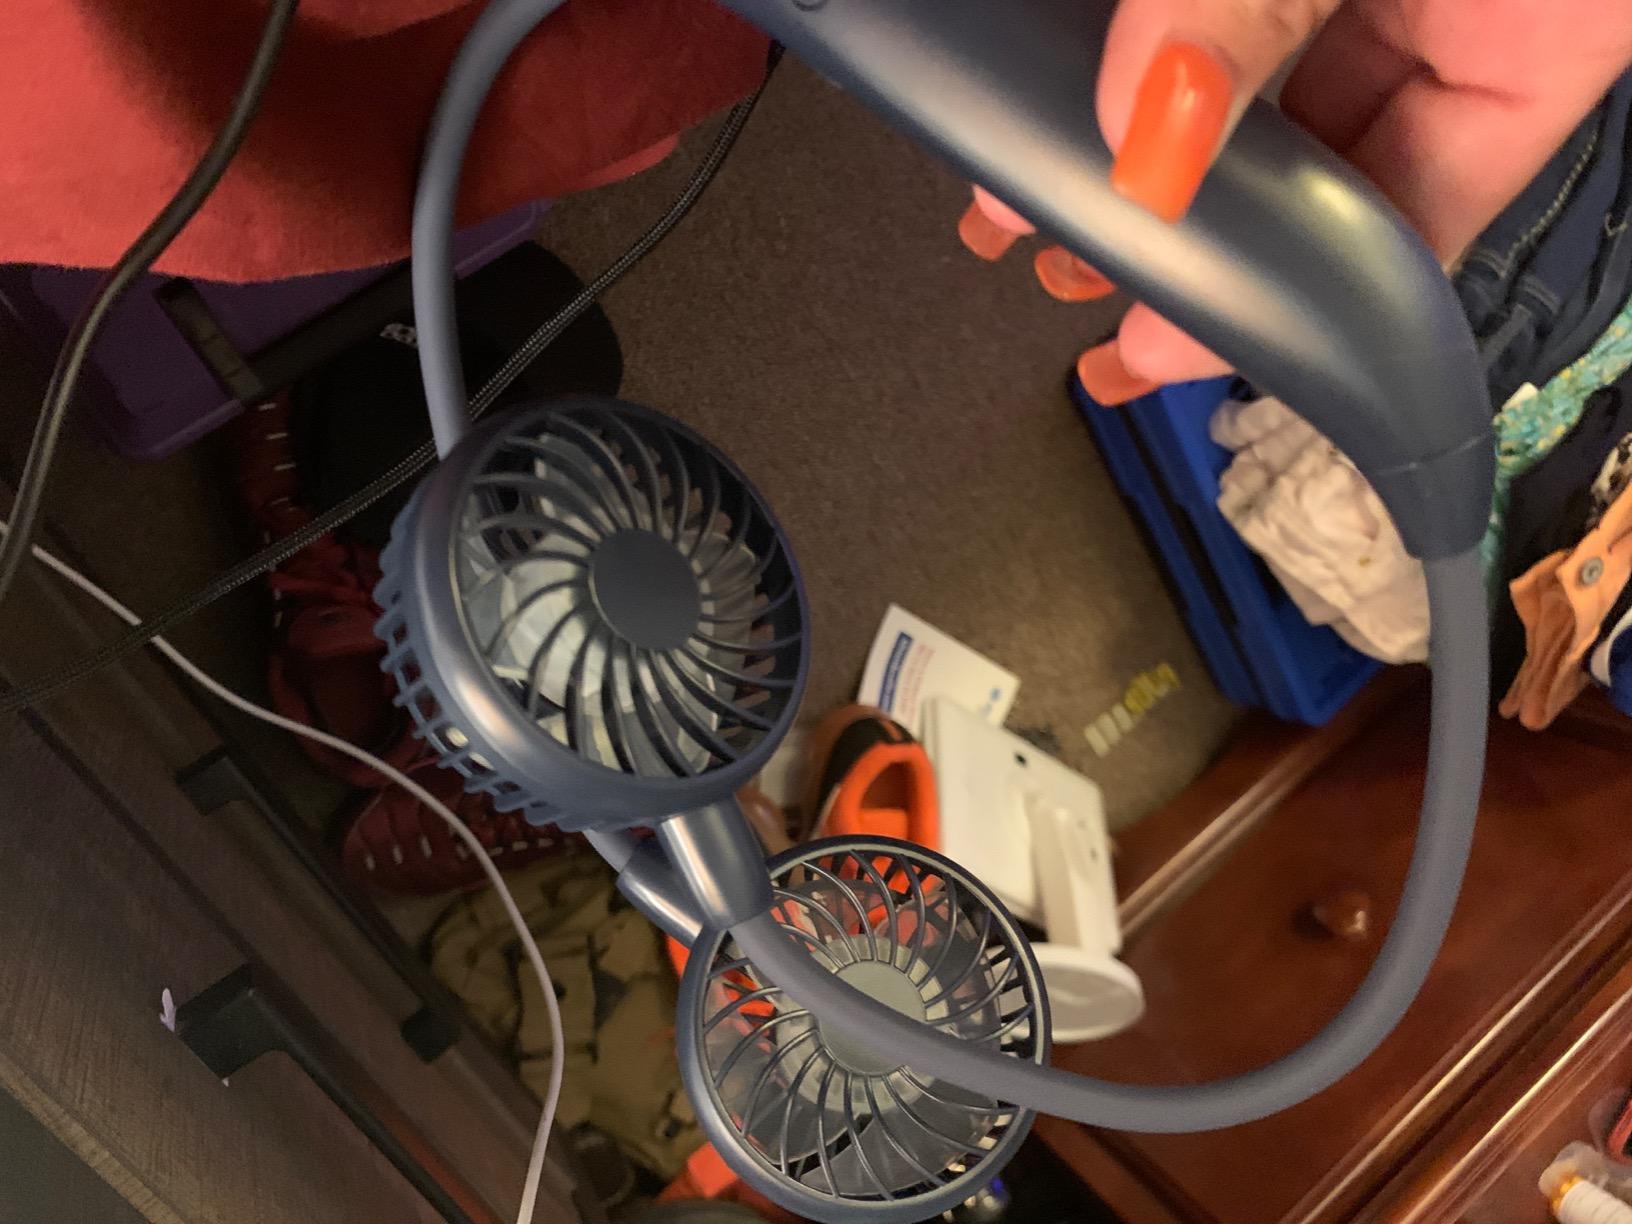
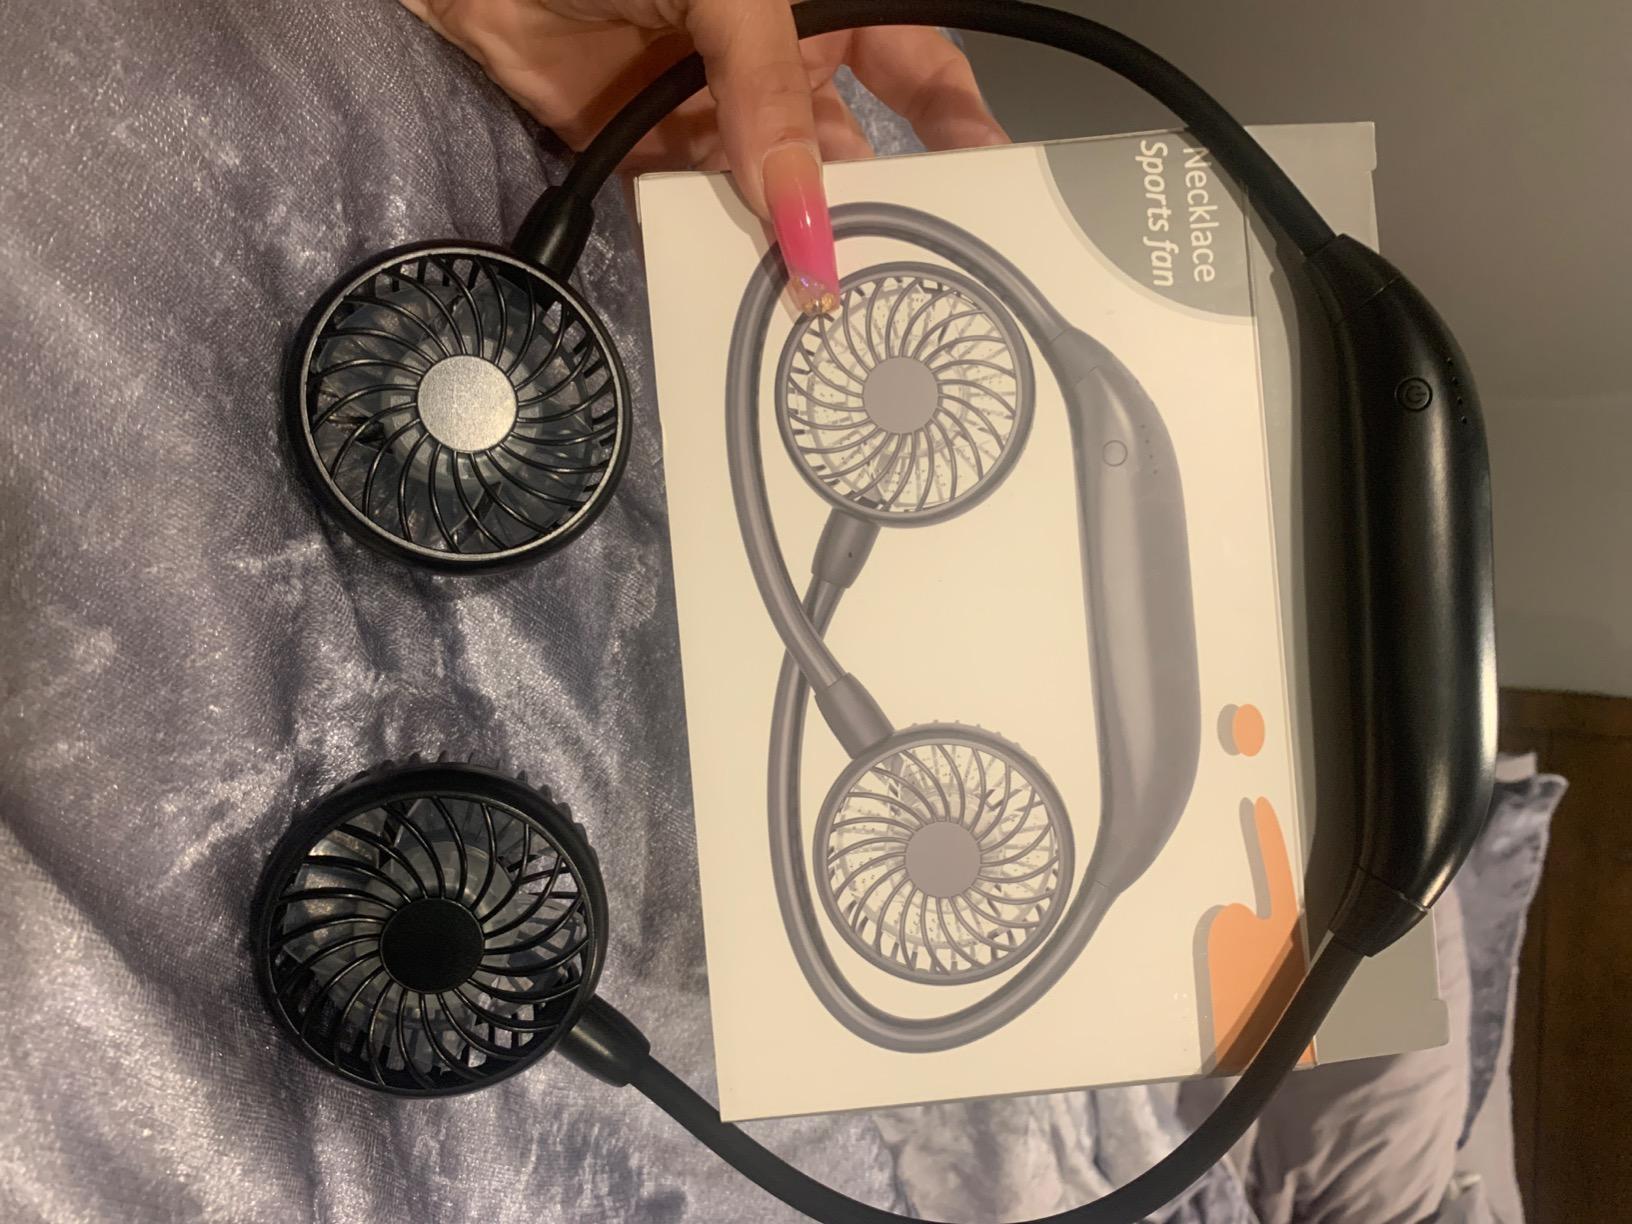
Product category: fan
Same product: no